Veilside

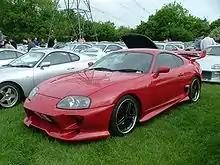

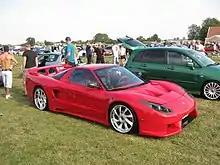
Honda NSX with a Veilside Fortune body kit

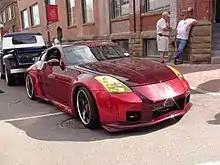
Veilside Nissan 350Z

In July 1995, VeilSide received the Ministry of Transportation's authorization for the production, distribution, and selling of a range of aero parts. Following this acceptance, VeilSide began to produce a full range of products. Their aerodynamic parts catalogue was originally intended for Japanese models, such as the Toyota Supra, Mazda RX-7, Subaru Impreza, and Mitsubishi FTO, although they have since extended their portfolio to include American and European models. VeilSide produces a bodykit called "Fortune" which replaces all body panels except the roof. It is currently available for the Mazda RX-7 FD3S, Toyota Supra Mark IV, Acura NSX, Toyota MR-S, and the Nissan Skyline V35/V36. The Fortune kit ranges from $4,500 USD for the MRS to $15,000 for the RX-7. The Fortune kit also turns Nissan Skylines into Infiniti G models. VeilSide manufactures aerodynamic wing mirrors and GT-style wing spoilers and also its own line of clothing.